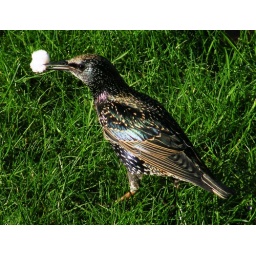
Tried getting the birds in my garden, but this is the best i got as they kept flying away.